San Benedetto, Catania

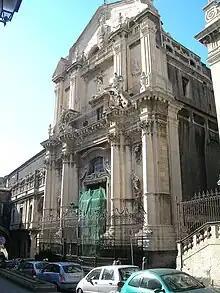
Facade of San Benedetto, at extreme left of the photo is a glimpse of the start of the Arch of San Benedetto

San Benedetto is a late-Baroque architecture, Roman Catholic church and former Benedictine monastery in the city Catania, Sicily, southern Italy. The church facade faces Via Crociferi, parallels across via San Benedetto the former-Jesuit church of San Francesco Borgia, and both are about a block south along Crociferi from the church and convent of San Giuliano. Entrance to church and monastery appear to be through Piazza Asmundo #9 near the apse of the church.